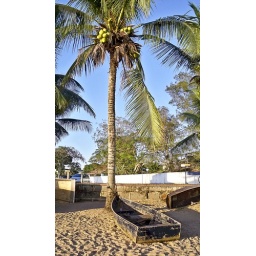
Pria do Centro, Rio das Ostras, RJ, Brazil. Taken while walking home near sunset with my daughter.